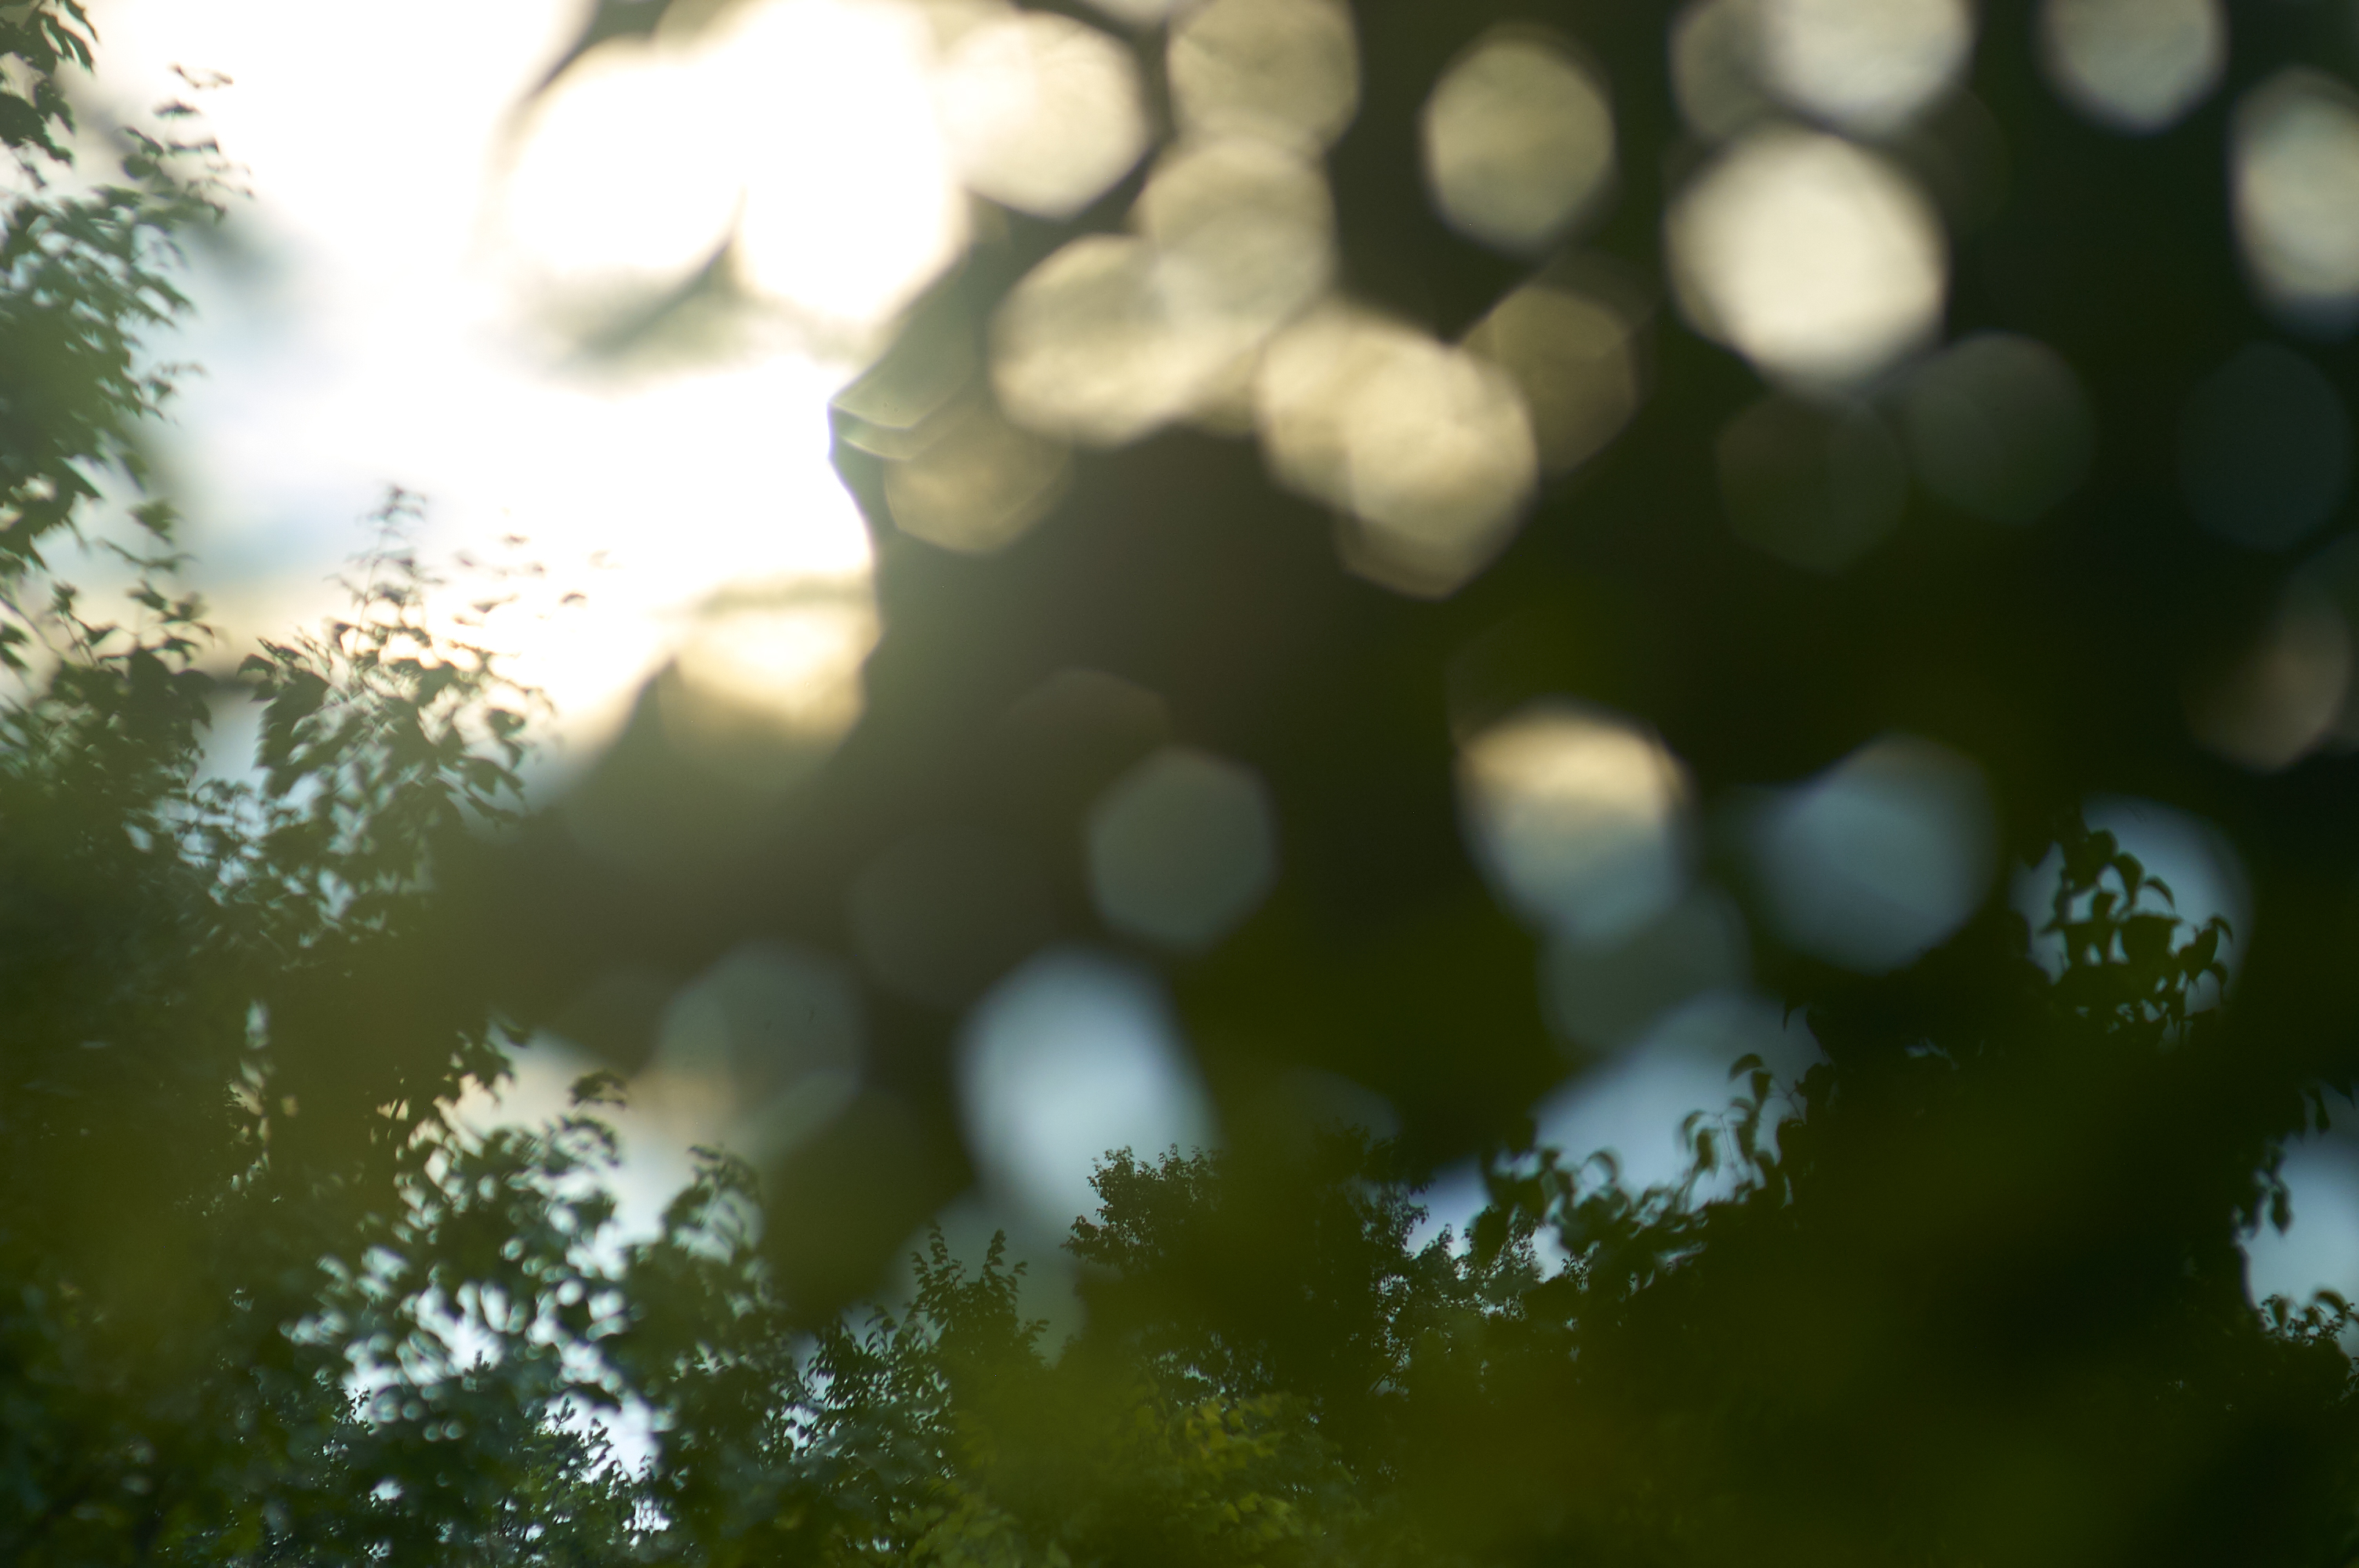
nature, green, tree, sky, leaf, light, sunlight, water, branch, natural environment, daytime, grass, morning, botany, woody plant, spring, plant, cloud, forest, photography, backlighting, macro photography, reflection, twig, lens flare